Premiership of Humza Yousaf

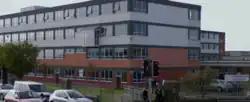
Ardrossan Academy is one of 35 confirmed Scottish schools to be affected by RAAC usage

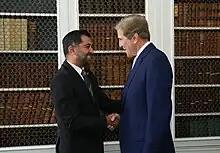
Yousaf meets with U.S. Special Presidential Envoy for Climate John Kerry

Scotland withdrew from the International Mathematics and Science Study and the Progress in International Reading Literacy Study in 2010, however, despite withdrawing a decade earlier, Yousaf committed in April 2023 to Scotland re-joining the study as part of an effort to boost openness about the performance of Scottish schools, education and learning. Plans to re-join would see Scottish education ranked alongside other education sectors in countries worldwide; including the United States, Republic of Ireland and neighbouring England. Scotland continues to engage in the Programme for International Student Assessment, another global education study, in which Yousaf is committed to retaining Scotland's participation within. Yousaf argued that re-joining the league tables was part of his "fresh vision" for Scotland and education in the country, stating that "my cabinet has considered how we can build a better future for Scotland and the outcomes necessary to achieve that — through a determined focus on reducing poverty and strengthening public services".